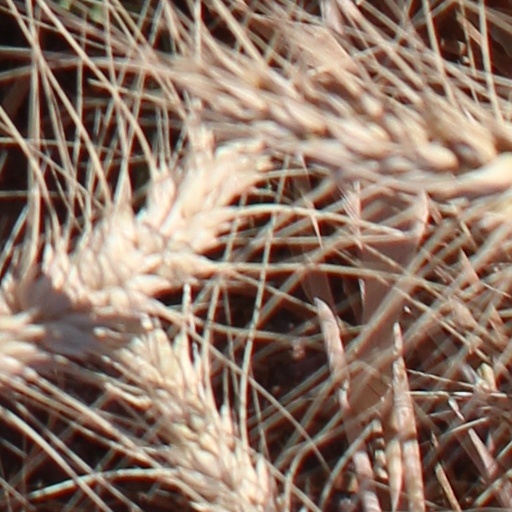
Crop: wheat